Maccus mac Arailt

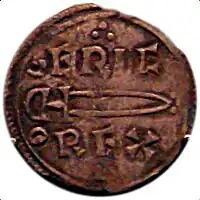
A coin of Eiríkr Haraldsson. Although this figure is identified as Eiríkr blóðøx by non-contemporary Scandinavian sources, there is reason to suspect that he was a brother of Maccus and Gofraid. Certainly, the sword-emblem upon the coin seems to imitate that borne upon coins of the brothers' apparent grandfather, Sitriuc Cáech.

There is evidence indicating that Maccus was amongst the assembled kings who are recorded to have met with Edgar, King of the English at Chester in 973. According to the "D", "E", and "F" versions of the "Anglo-Saxon Chronicle", after having been consecrated king that year, this English monarch assembled a massive naval force and met with six kings at Chester. By the tenth century, the number of kings who met with him was alleged to have been eight, as evidenced by the tenth-century "Life of St Swithun". By the twelfth century, the eight kings began to be named and were alleged to have rowed Edgar down the River Dee, as evidenced by sources such as the twelfth-century texts "Chronicon ex chronicis", "Gesta regum Anglorum", and "De primo Saxonum adventu", as well as the thirteenth-century "Chronica majora", and both the Wendover and Paris versions of "Flores historiarum".